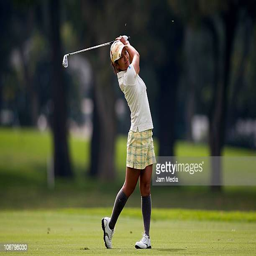
golfer in action during event